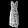
Label: Dress